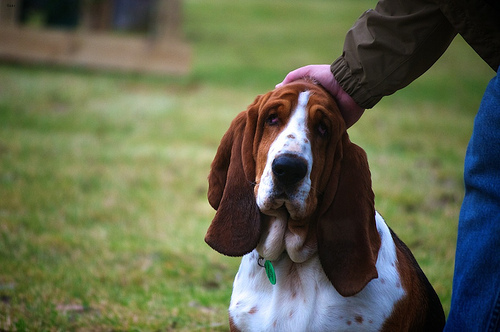
Animal: dog
Breed: basset_hound